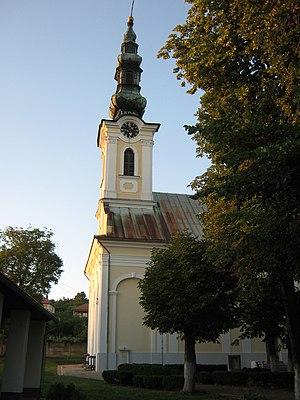
L'éparchie du Banat est une éparchie, c'est-à-dire une circonscription de l'Église orthodoxe serbe, située dans la région du Banat. Elle s'étend principalement dans la province de Voïvodine mais aussi dans la partie du Banat qui fait partie du district de Belgrade. Le siège de l'éparchie est la ville de Vršac. En 2016, elle est administrée par l'évêque Nikanor.
L'église Saint-Pierre et Saint-Paul de Bela Crkva est une église orthodoxe serbe située à Bela Crkva, dans la province autonome de Voïvodine et dans le district du Banat méridional en Serbie. Elle est inscrite sur la liste des monuments culturels de grande importance de la République de Serbie.
Bela Crkva est une ville et une municipalité de Serbie situées dans la province autonome de Voïvodine. Elles font partie du district du Banat méridional. Au recensement de 2011, la ville comptait 8 868 habitants et la municipalité dont elle est le centre 17 285.